Branimir, Duke of Croatia

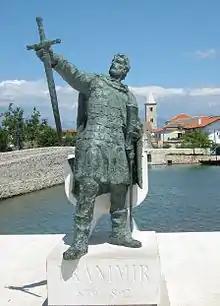
The monument of Duke Branimir in Nin, Croatia

Branimir was Duke of Croatia, reigning from 879 to 892. His country received papal recognition as a state from Pope John VIII on 7 June 879. During his reign, Duchy of Croatia retained its sovereignty from both Carolingian and Byzantine rule and became "de jure" independent. His rule marks the first real peak of early medieval Croatia. It was characterized by establishing closer relations with the Holy See, ecclestical re-organization in the former Roman province of Dalmatia, Christianization, and (re)construction of churches. Branimir is mentioned, for the period, in many reliable primary and secondary written and epigraphic sources.